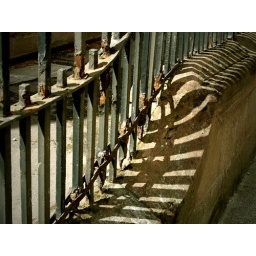
rusty fence in Church Street